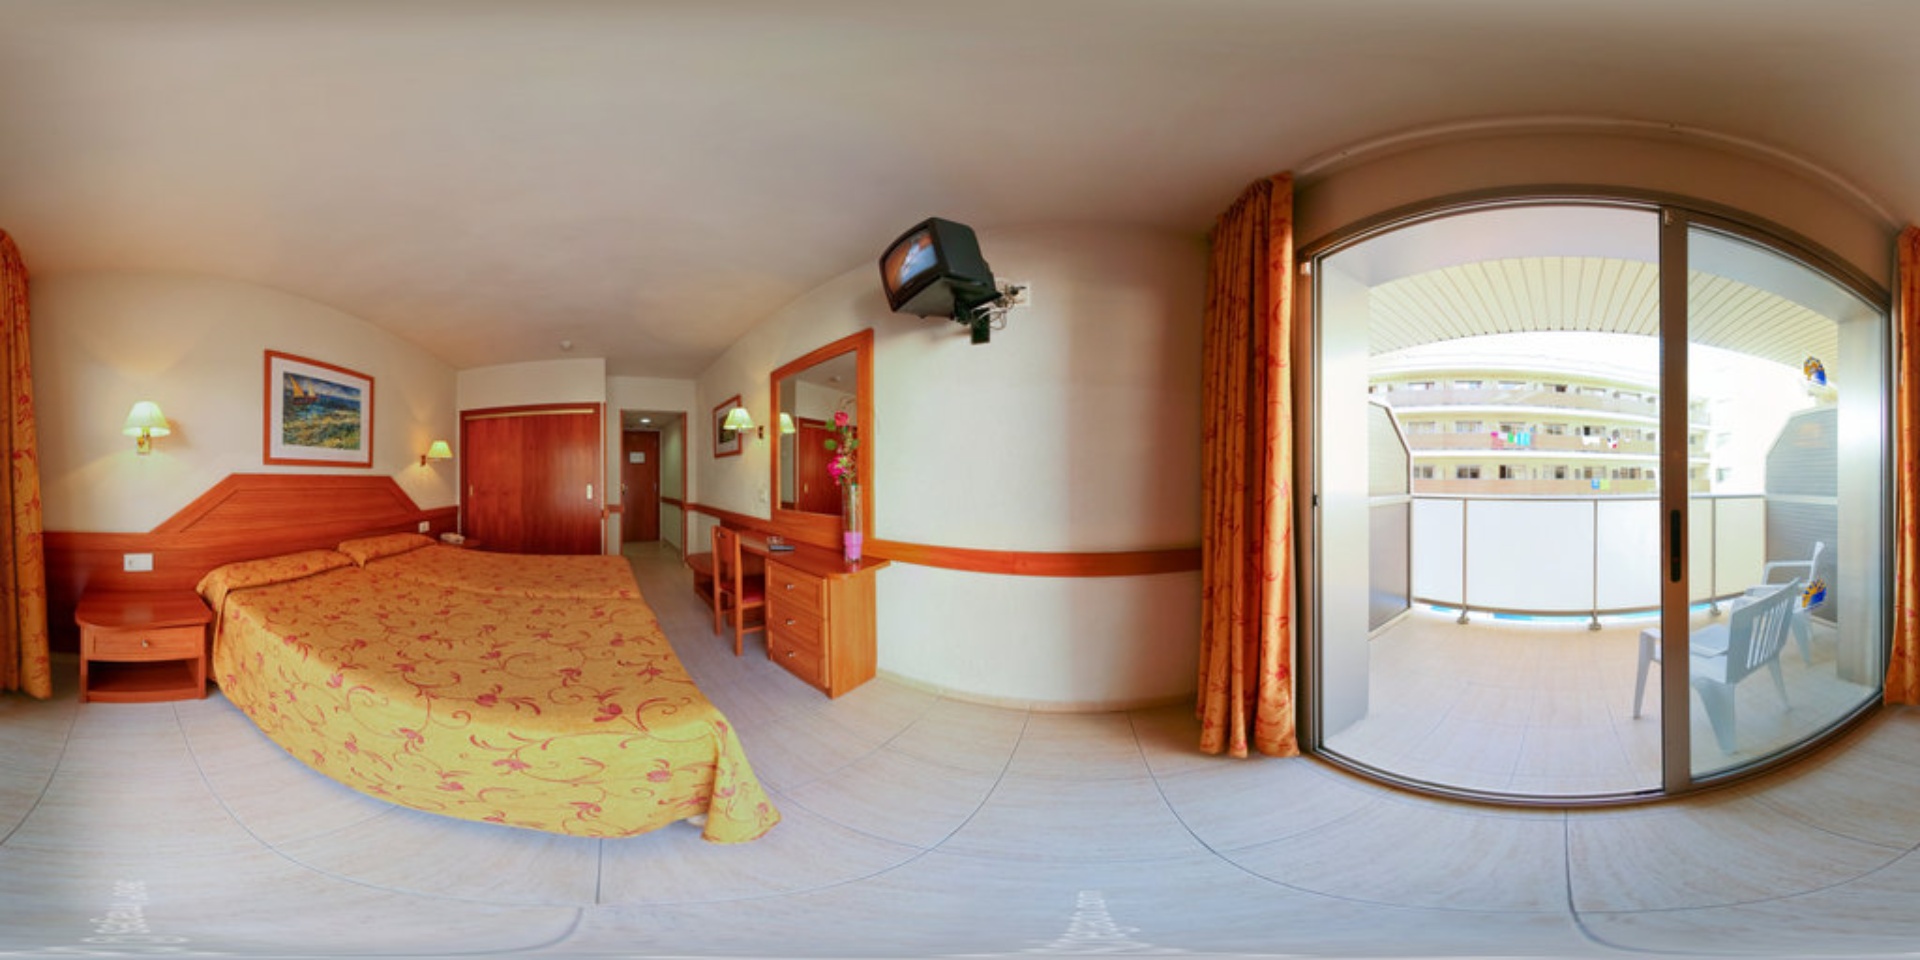
Referred object: the wooden framed mirror above the dresser

Referred object: turn left to find the bed

Referred object: the nightstand to the left of the bed